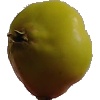
Label: Apple Red Yellow 2